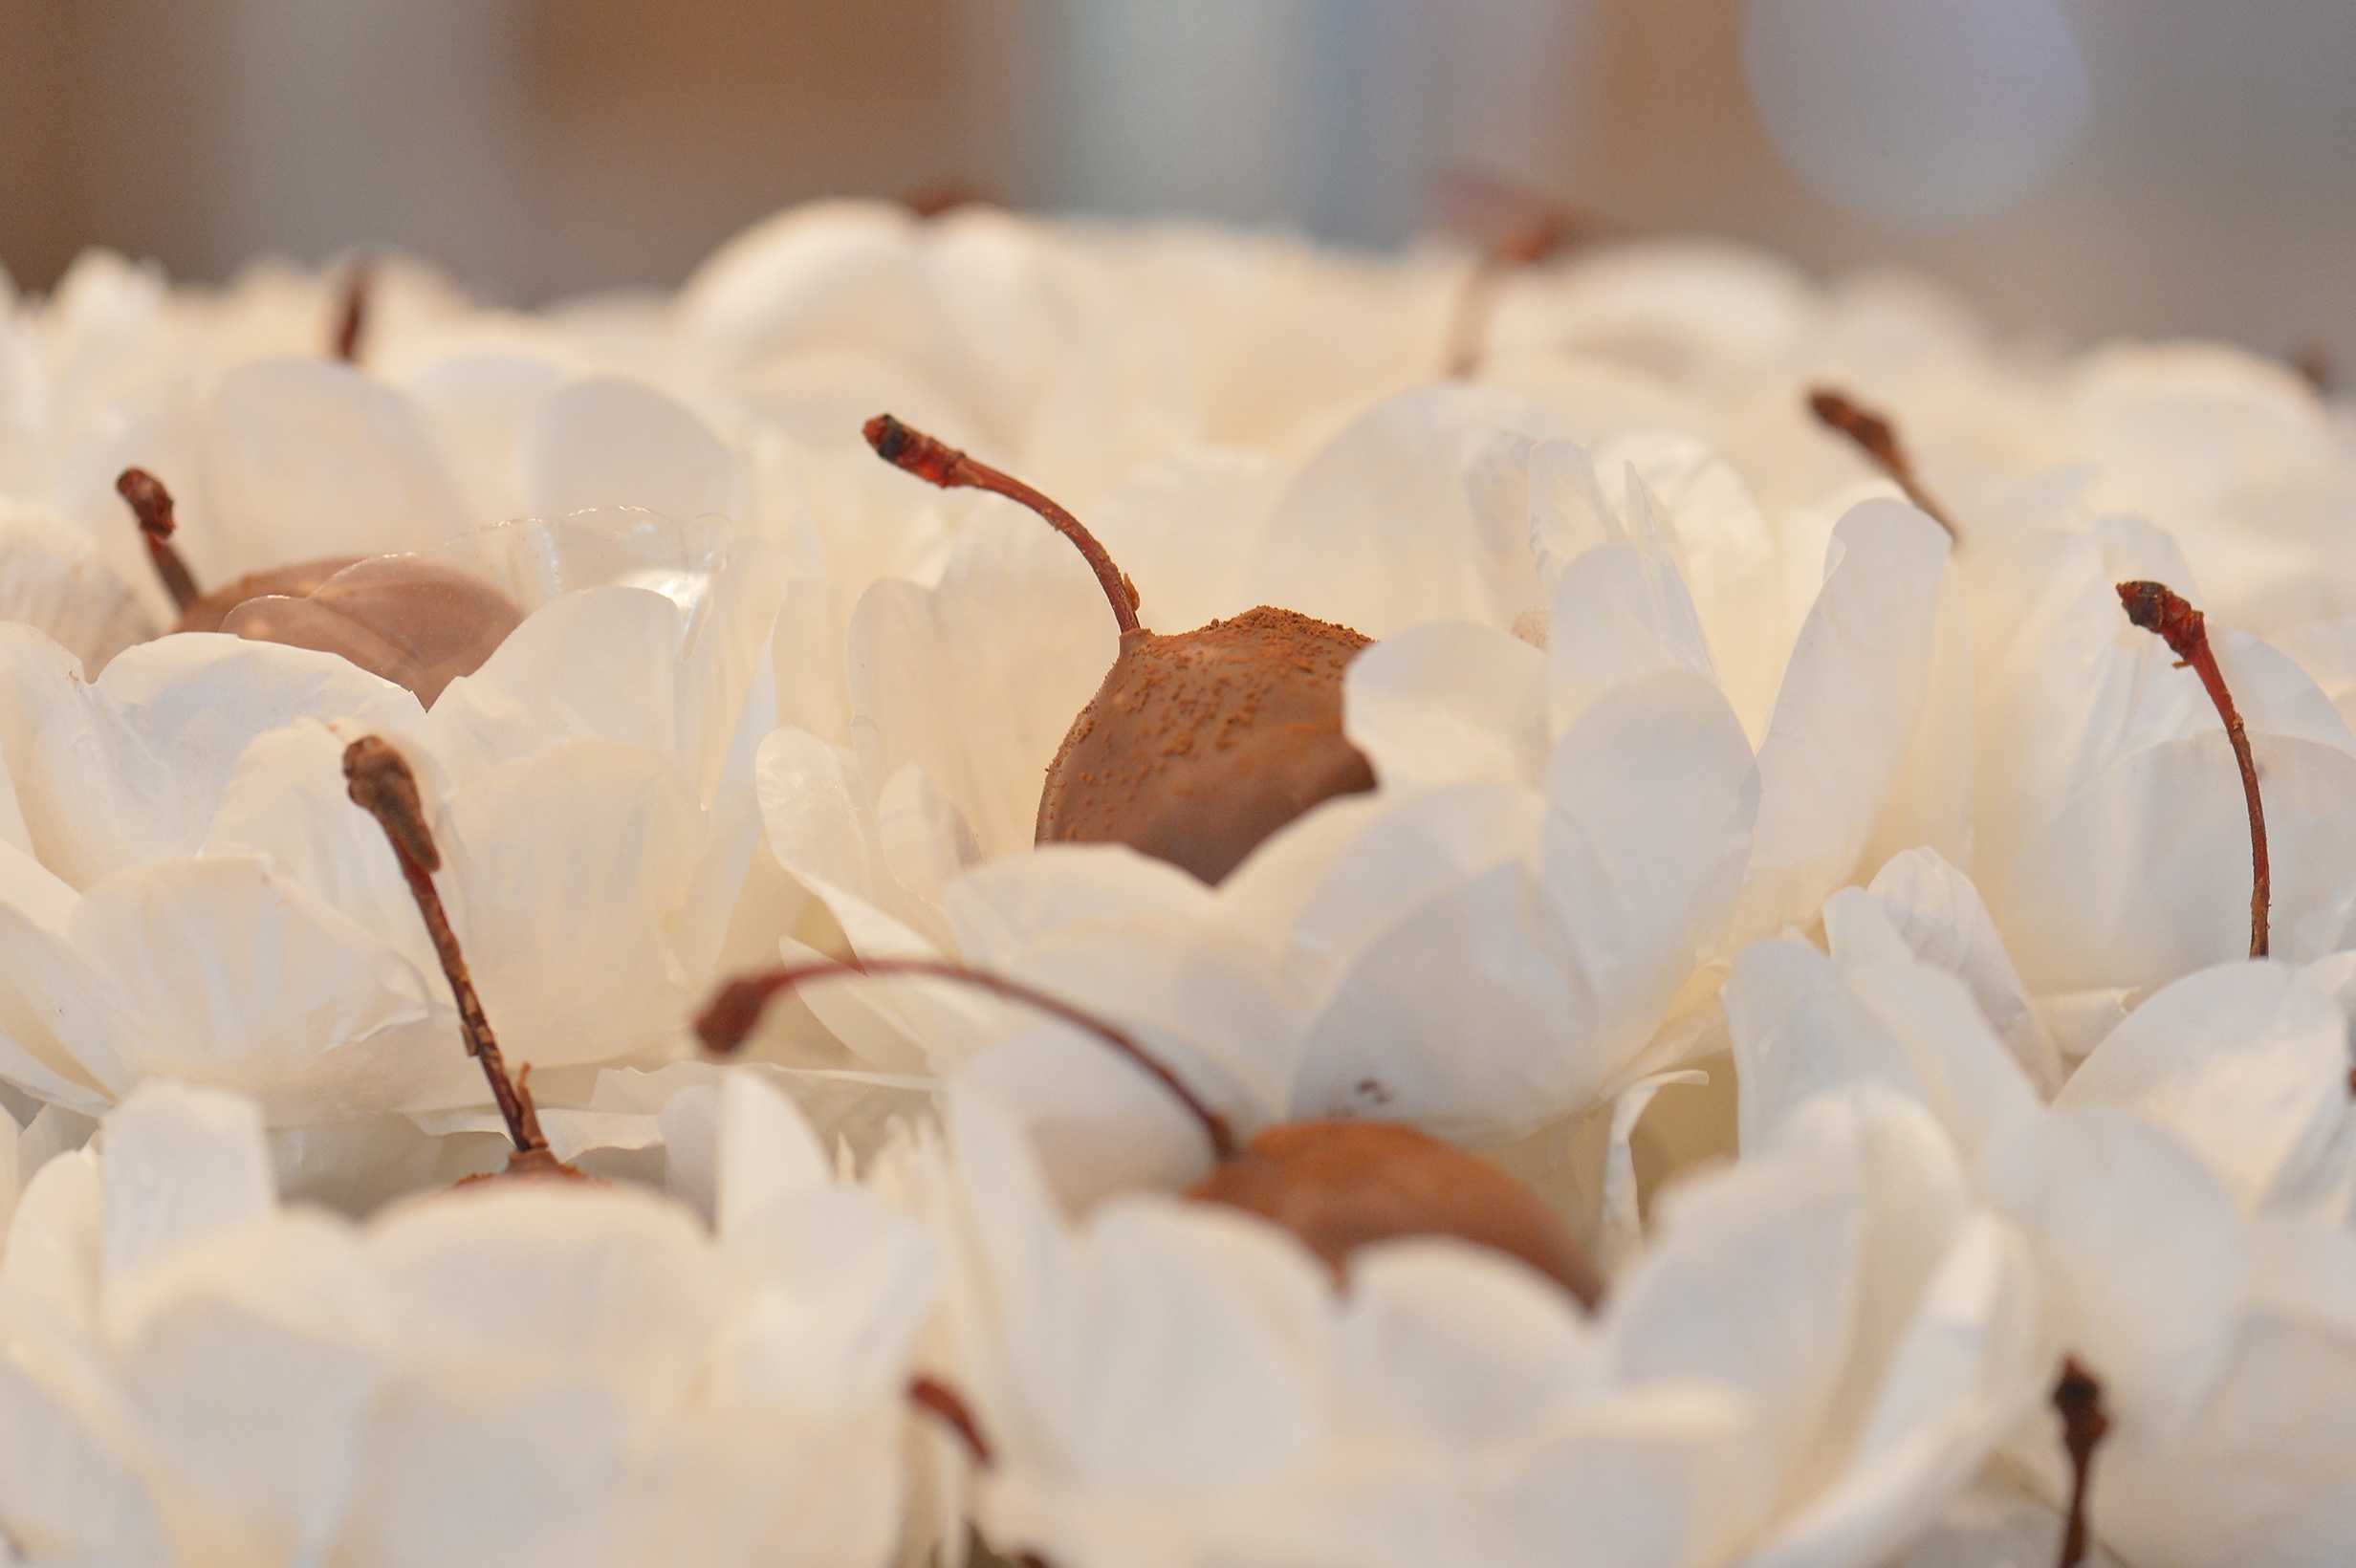
branch, blossom, plant, white, photography, leaf, flower, petal, spring, marriage, flora, close up, candy, macro photography, flavor, flowering plant, rose family, sweetie, land plant